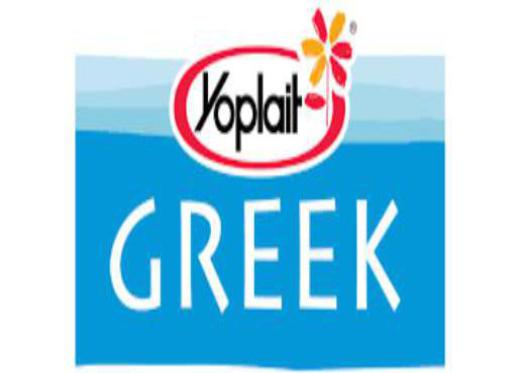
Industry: Leisure